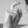
ASL letter: X